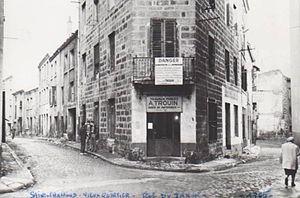
Saint-Chamond (Loire), vieux quartier, rue du Janon, 1965.
Saint-Chamond est une commune française située dans le département de la Loire en région Auvergne-Rhône-Alpes.